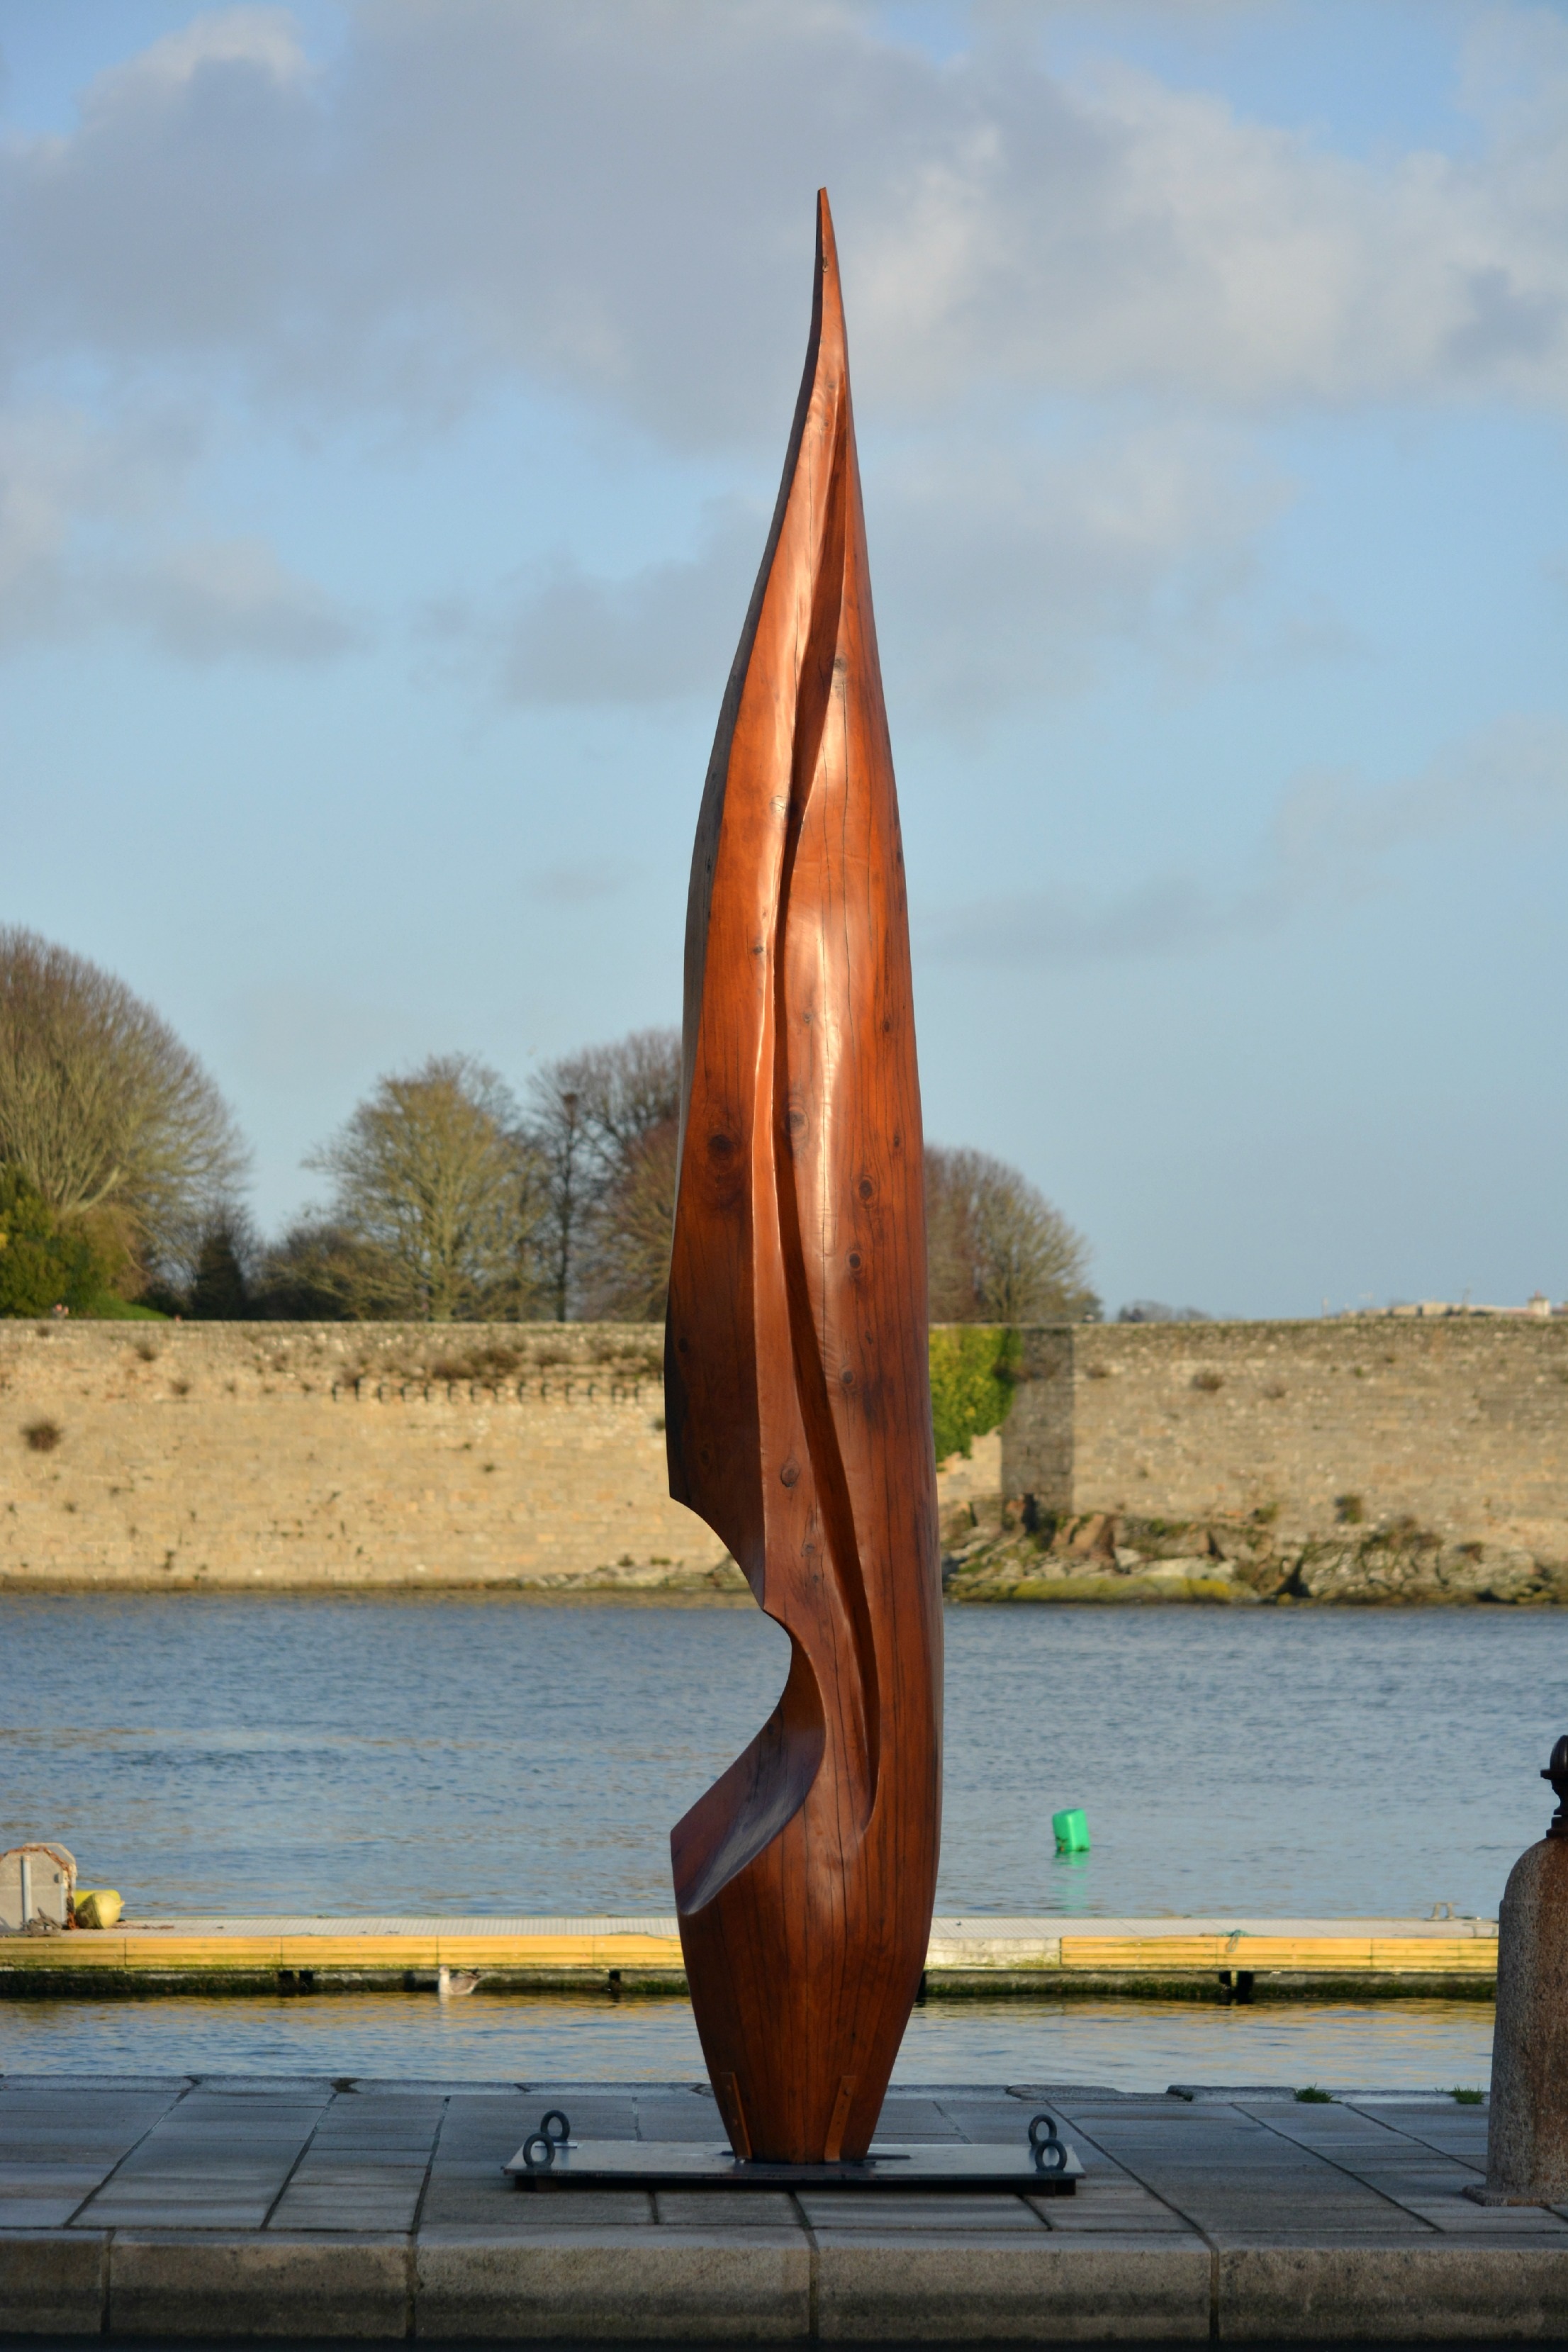
sea, abstract, wood, city, monument, statue, artist, sculpture, outside, art, carving, exhibition, wood carving, surfing equipment and supplies